Paul II Anton, Prince Esterházy

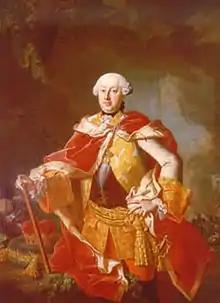

Prince Paul II Anton Esterházy de Galántha (Hungarian: galánthai Esterházy II. Anton Pál herceg; 22 April 1711 – 18 March 1762) was a Hungarian prince, soldier and patron of music from the Esterházy family.